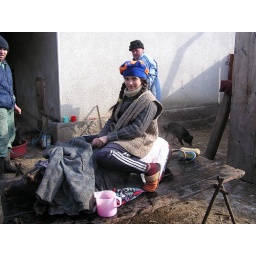
A girl sitting on a pig. The pig is covered in old suit coats for reasons unknown to me